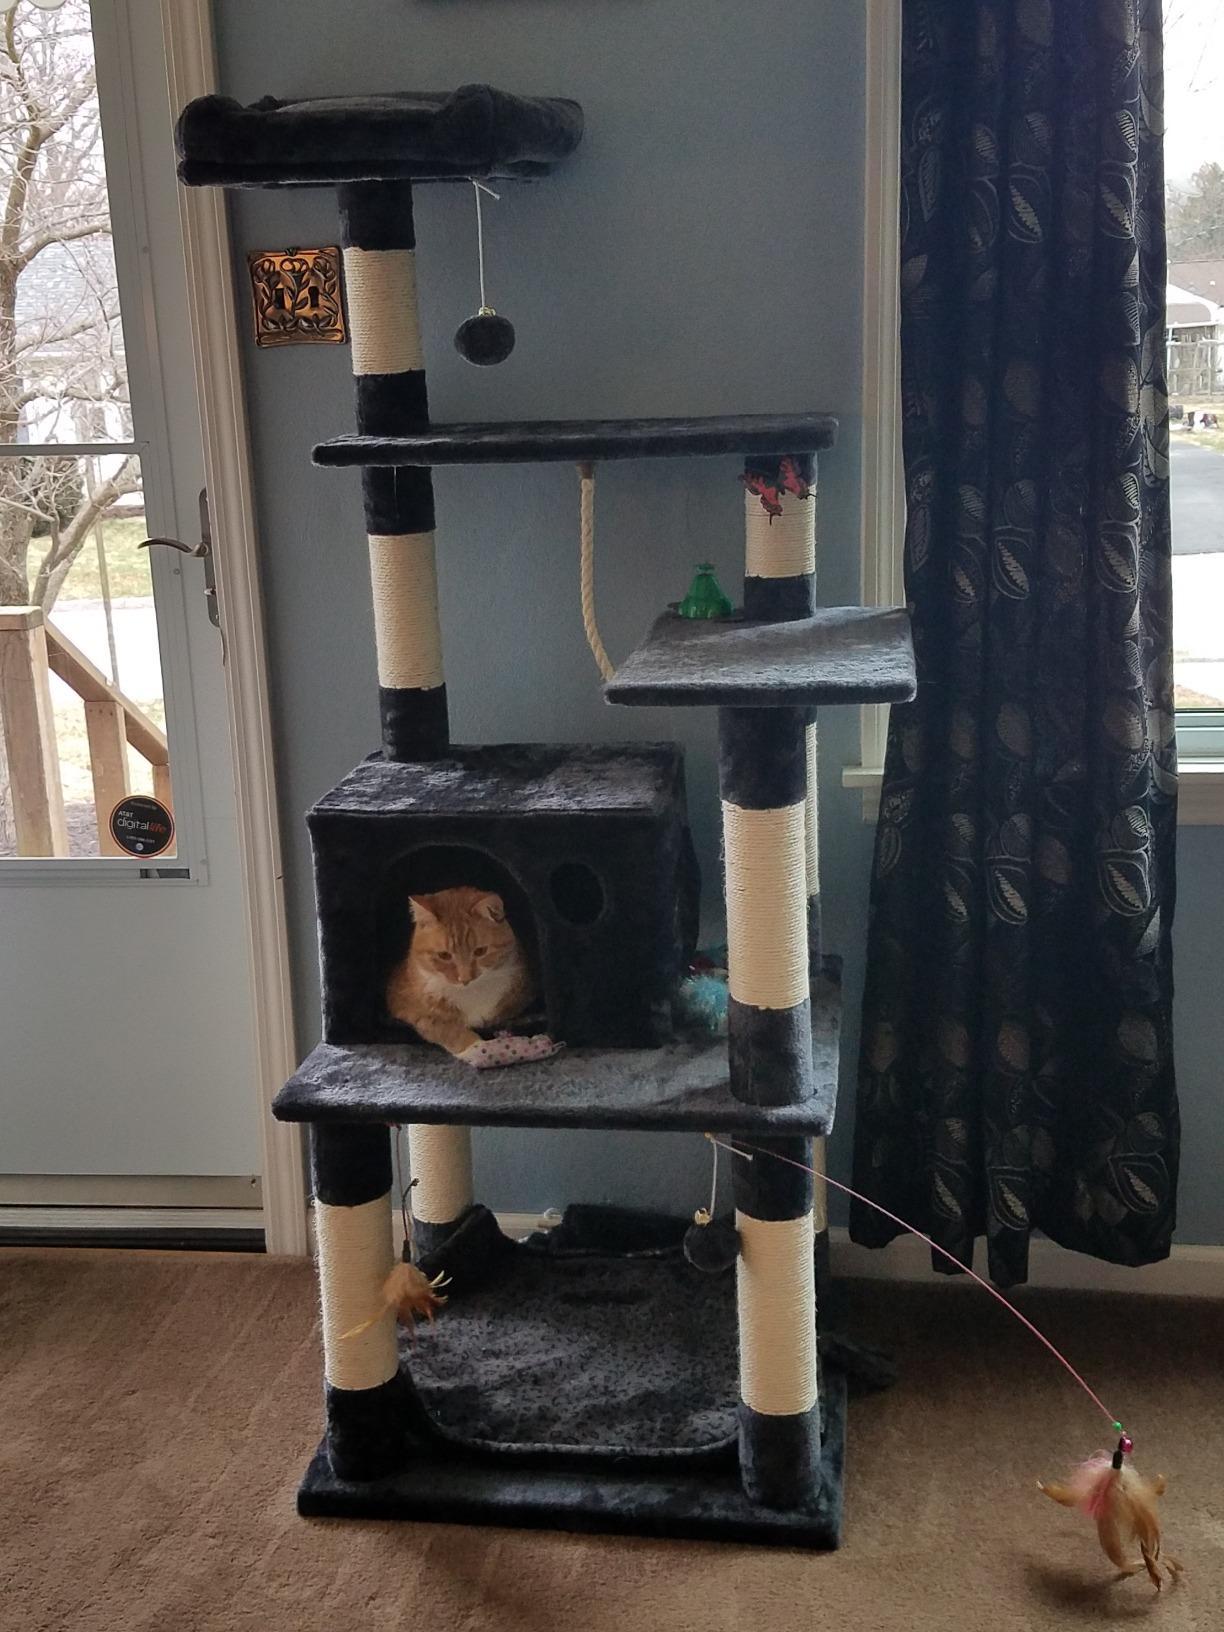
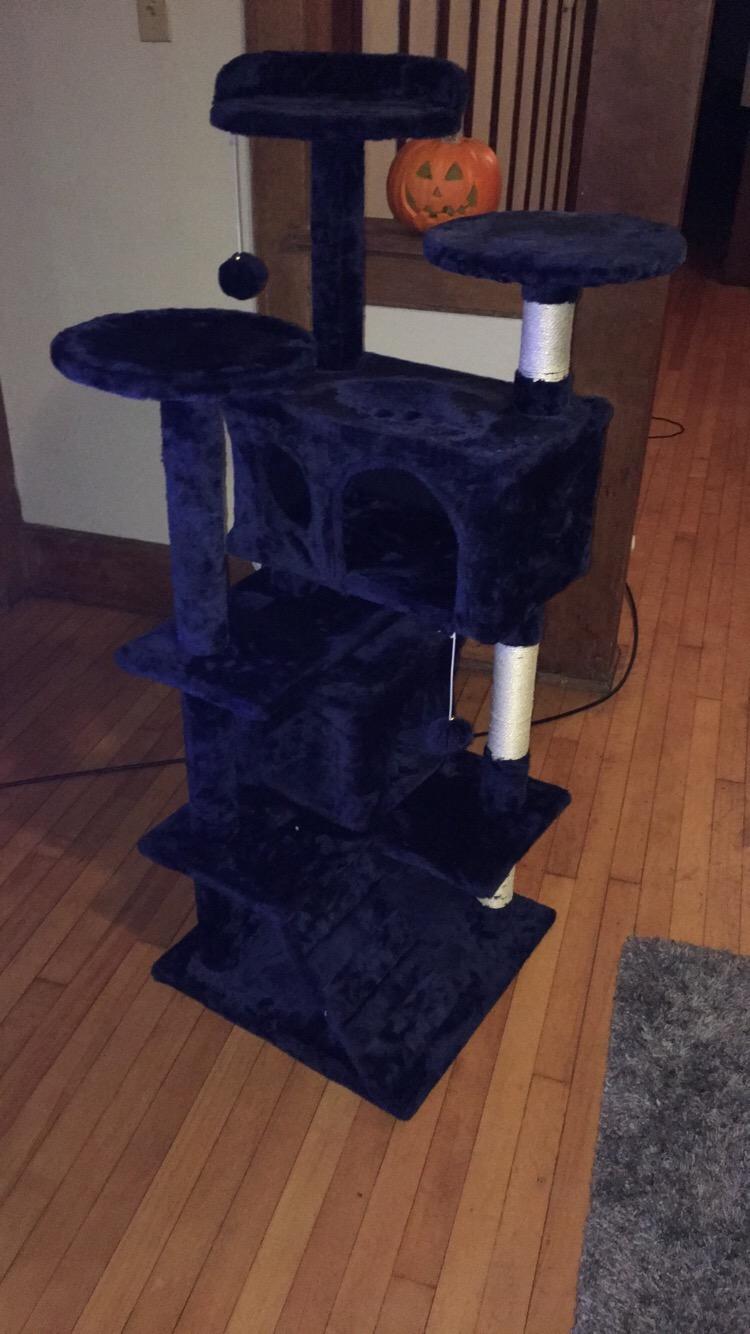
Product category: items_cat tree
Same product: no